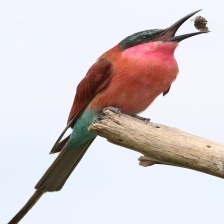
Species: CARMINE BEE-EATER
Scientific name: MEROPS NUBICOIDES
ImageNet parent category: bee_eater